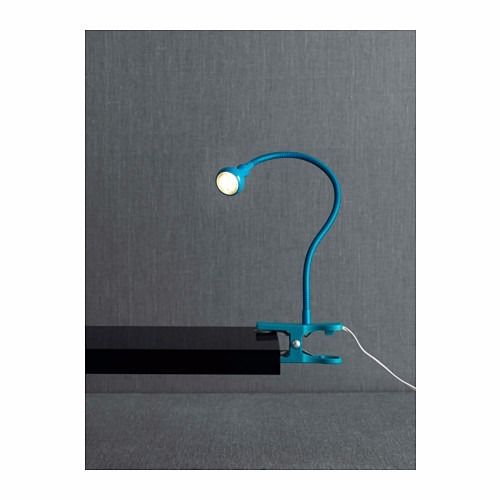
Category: lamp